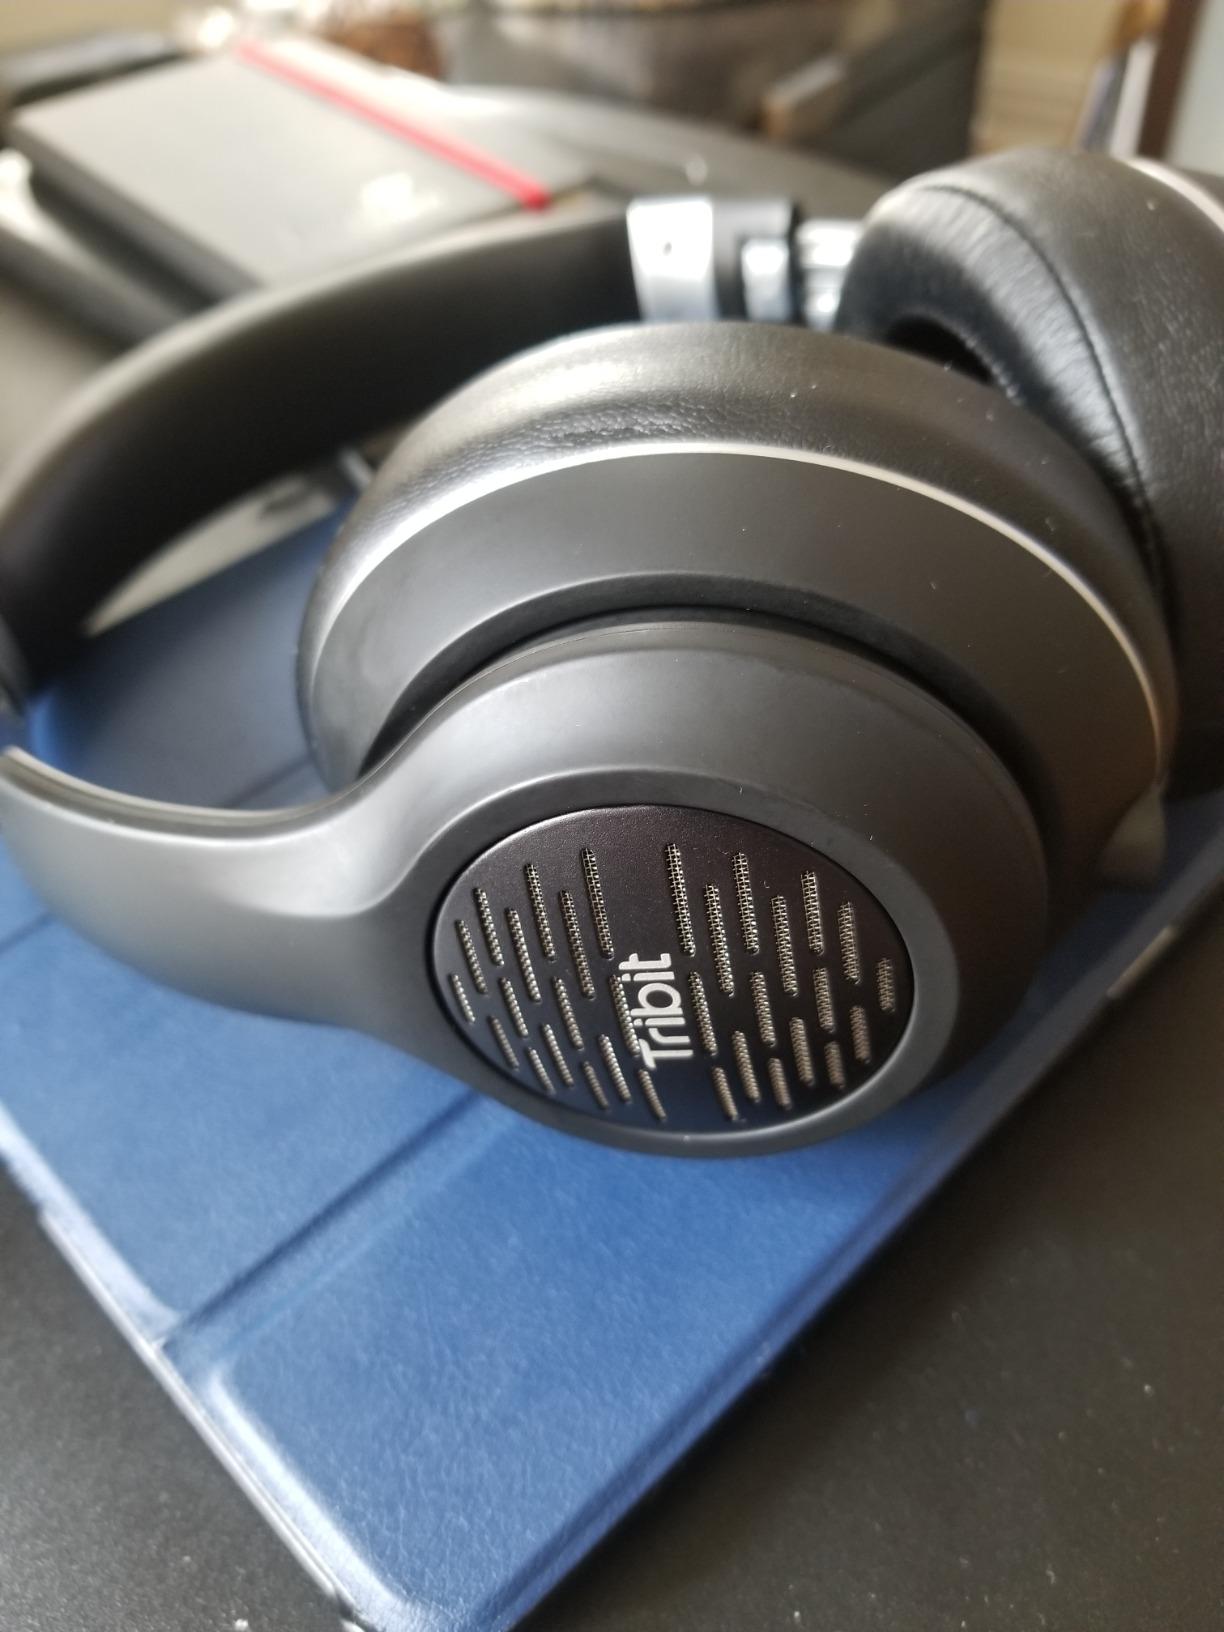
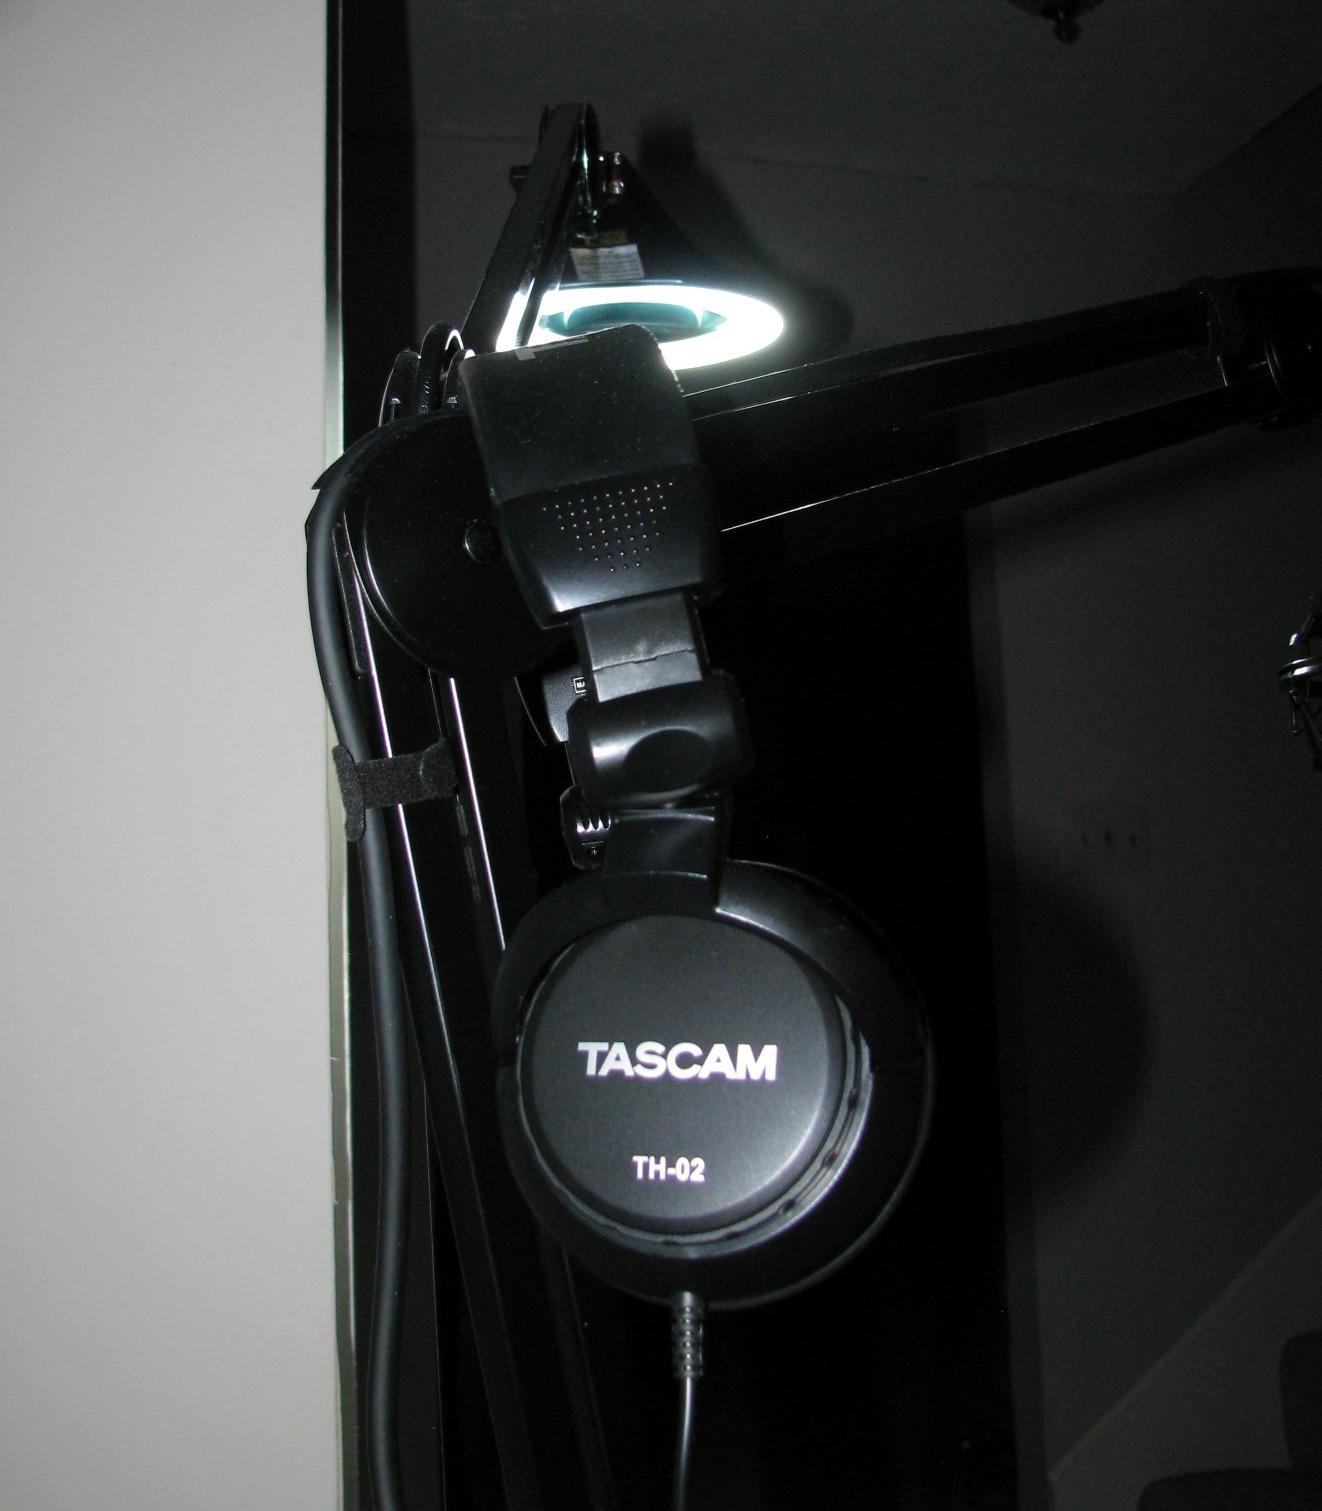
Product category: headphones
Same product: no